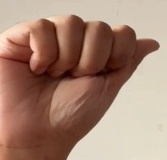
ASL sign: A